Sharpe's Havoc

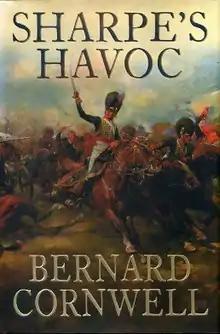
First edition cover

Sharpe's Havoc: Richard Sharpe and the Battle of Oporto is the seventh historical novel in the Richard Sharpe series by Bernard Cornwell, first published in 2003.